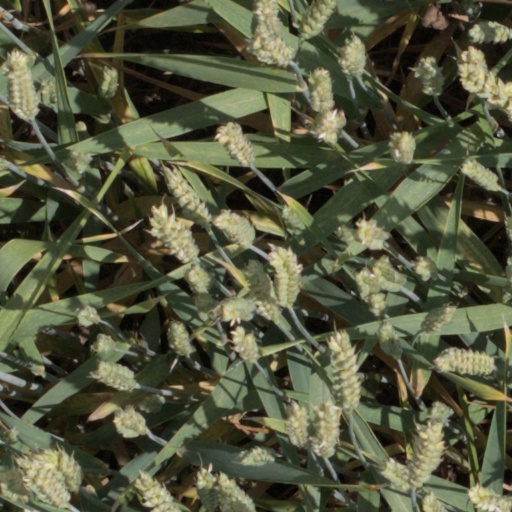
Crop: wheat